Life Itself (2014 film)

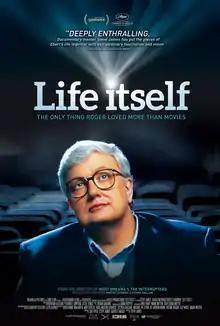
Theatrical release poster

Life Itself is a 2014 American biographical documentary film about Chicago film critic Roger Ebert, directed by Steve James and produced by Zak Piper, James and Garrett Basch. The film is based on Ebert's 2011 memoir of the same name. It premiered at the 2014 Sundance Film Festival and was an official selection at the 67th Cannes Film Festival. The 41st Telluride Film Festival hosted a special screening of the film on August 28, 2014. Magnolia Pictures released the film theatrically in the United States and simultaneously via video on demand platforms on July 4, 2014.